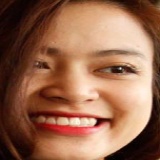
ca sĩ Hoàng Thùy Linh